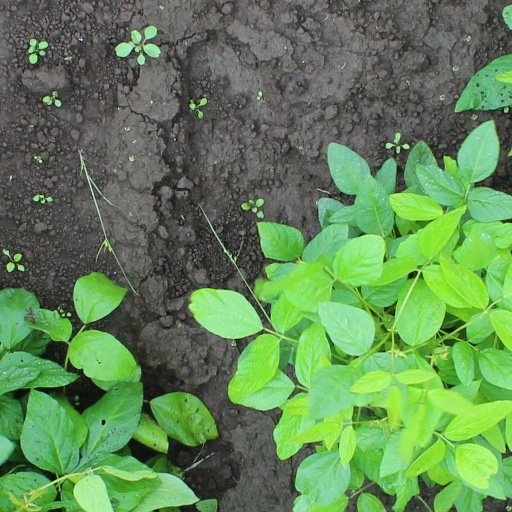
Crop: soybean